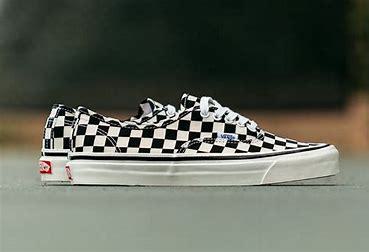
Brand: Vans
Model: Anaheim Factory Authentic 44 DX